2020 Peruvian protests

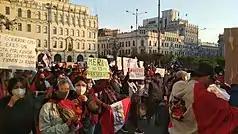
Top to bottom, left to right: Demonstrations on 17 November at Plaza San Martín, protesters carrying a large Peruvian flag during the first National March on 12 November, demonstration in Plaza de Armas of Trujillo on 9 November and protesters gathered during the first National March in Lima.

The 2020 Peruvian protests were a series of demonstrations sparked after the removal of President Martín Vizcarra that took place from 9 November to 17 November 2020.